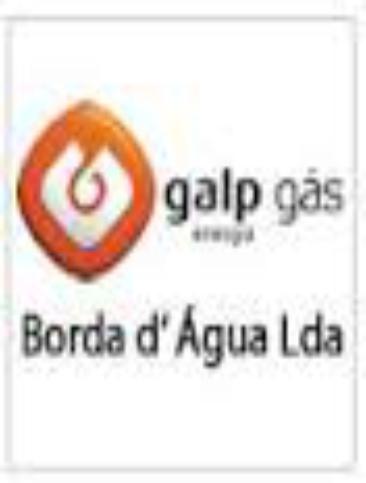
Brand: Galp
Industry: Necessities